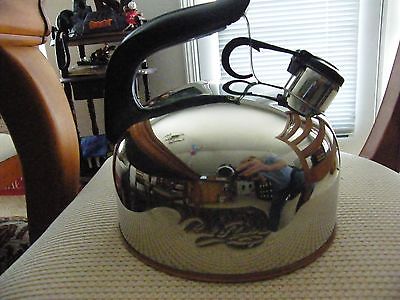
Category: kettle